Tora-san's Rise and Fall

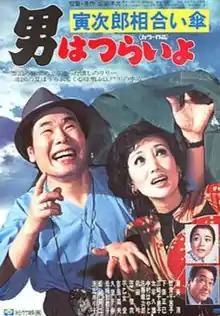
Theatrical poster

"aka" Tora-san Finds a Sweetheart, Tora-san Meets the Songstress Again and Torasan: Love Under the Umbrella is a 1975 Japanese comedy film directed by Yoji Yamada. It stars Kiyoshi Atsumi as Torajirō Kuruma (Tora-san), and Ruriko Asaoka as his love interest or "Madonna". "Tora-san's Rise and Fall" is the fifteenth entry in the popular, long-running "Otoko wa Tsurai yo" series.